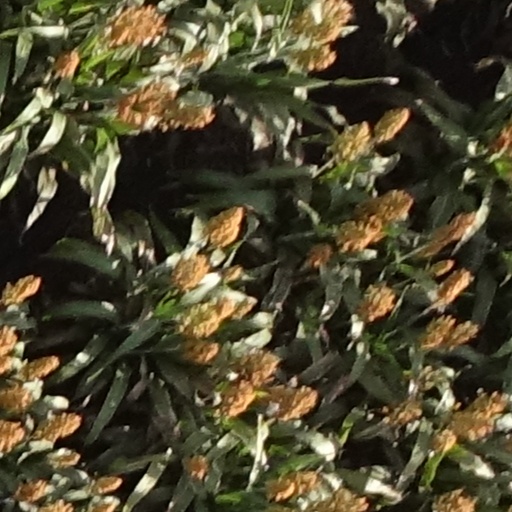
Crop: sorghum